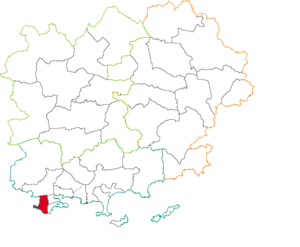
Situation du canton dans la département du Var (83), France
Le canton de Six-Fours-les-Plages est une division administrative française située dans le département du Var et la région Provence-Alpes-Côte d'Azur.